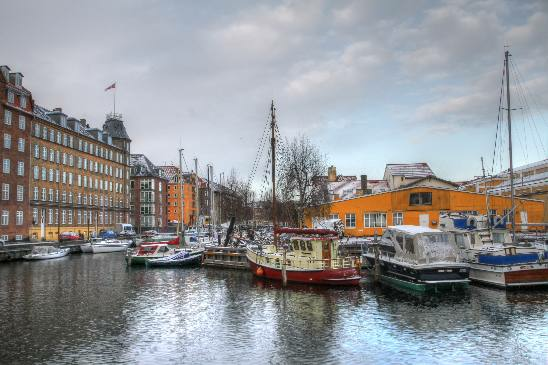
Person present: No